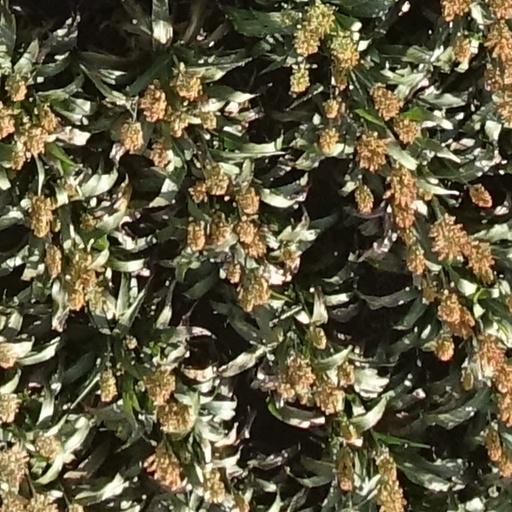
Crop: sorghum